Kentucky

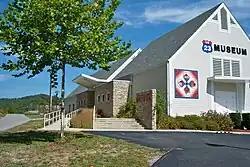
The U.S. 23 Country Music Highway Museum in Paintsville provides background on the country music artists from Eastern Kentucky.

As the state is bounded by two of the largest rivers in North America, water transportation has historically played a major role in Kentucky's economy. Louisville was a major port for steamships in the nineteenth century. Today, most barge traffic on Kentucky waterways consists of coal that is shipped from both the Eastern and Western Coalfields, about half of which is used locally to power many power plants located directly off the Ohio River, with the rest being exported to other countries, most notably Japan.